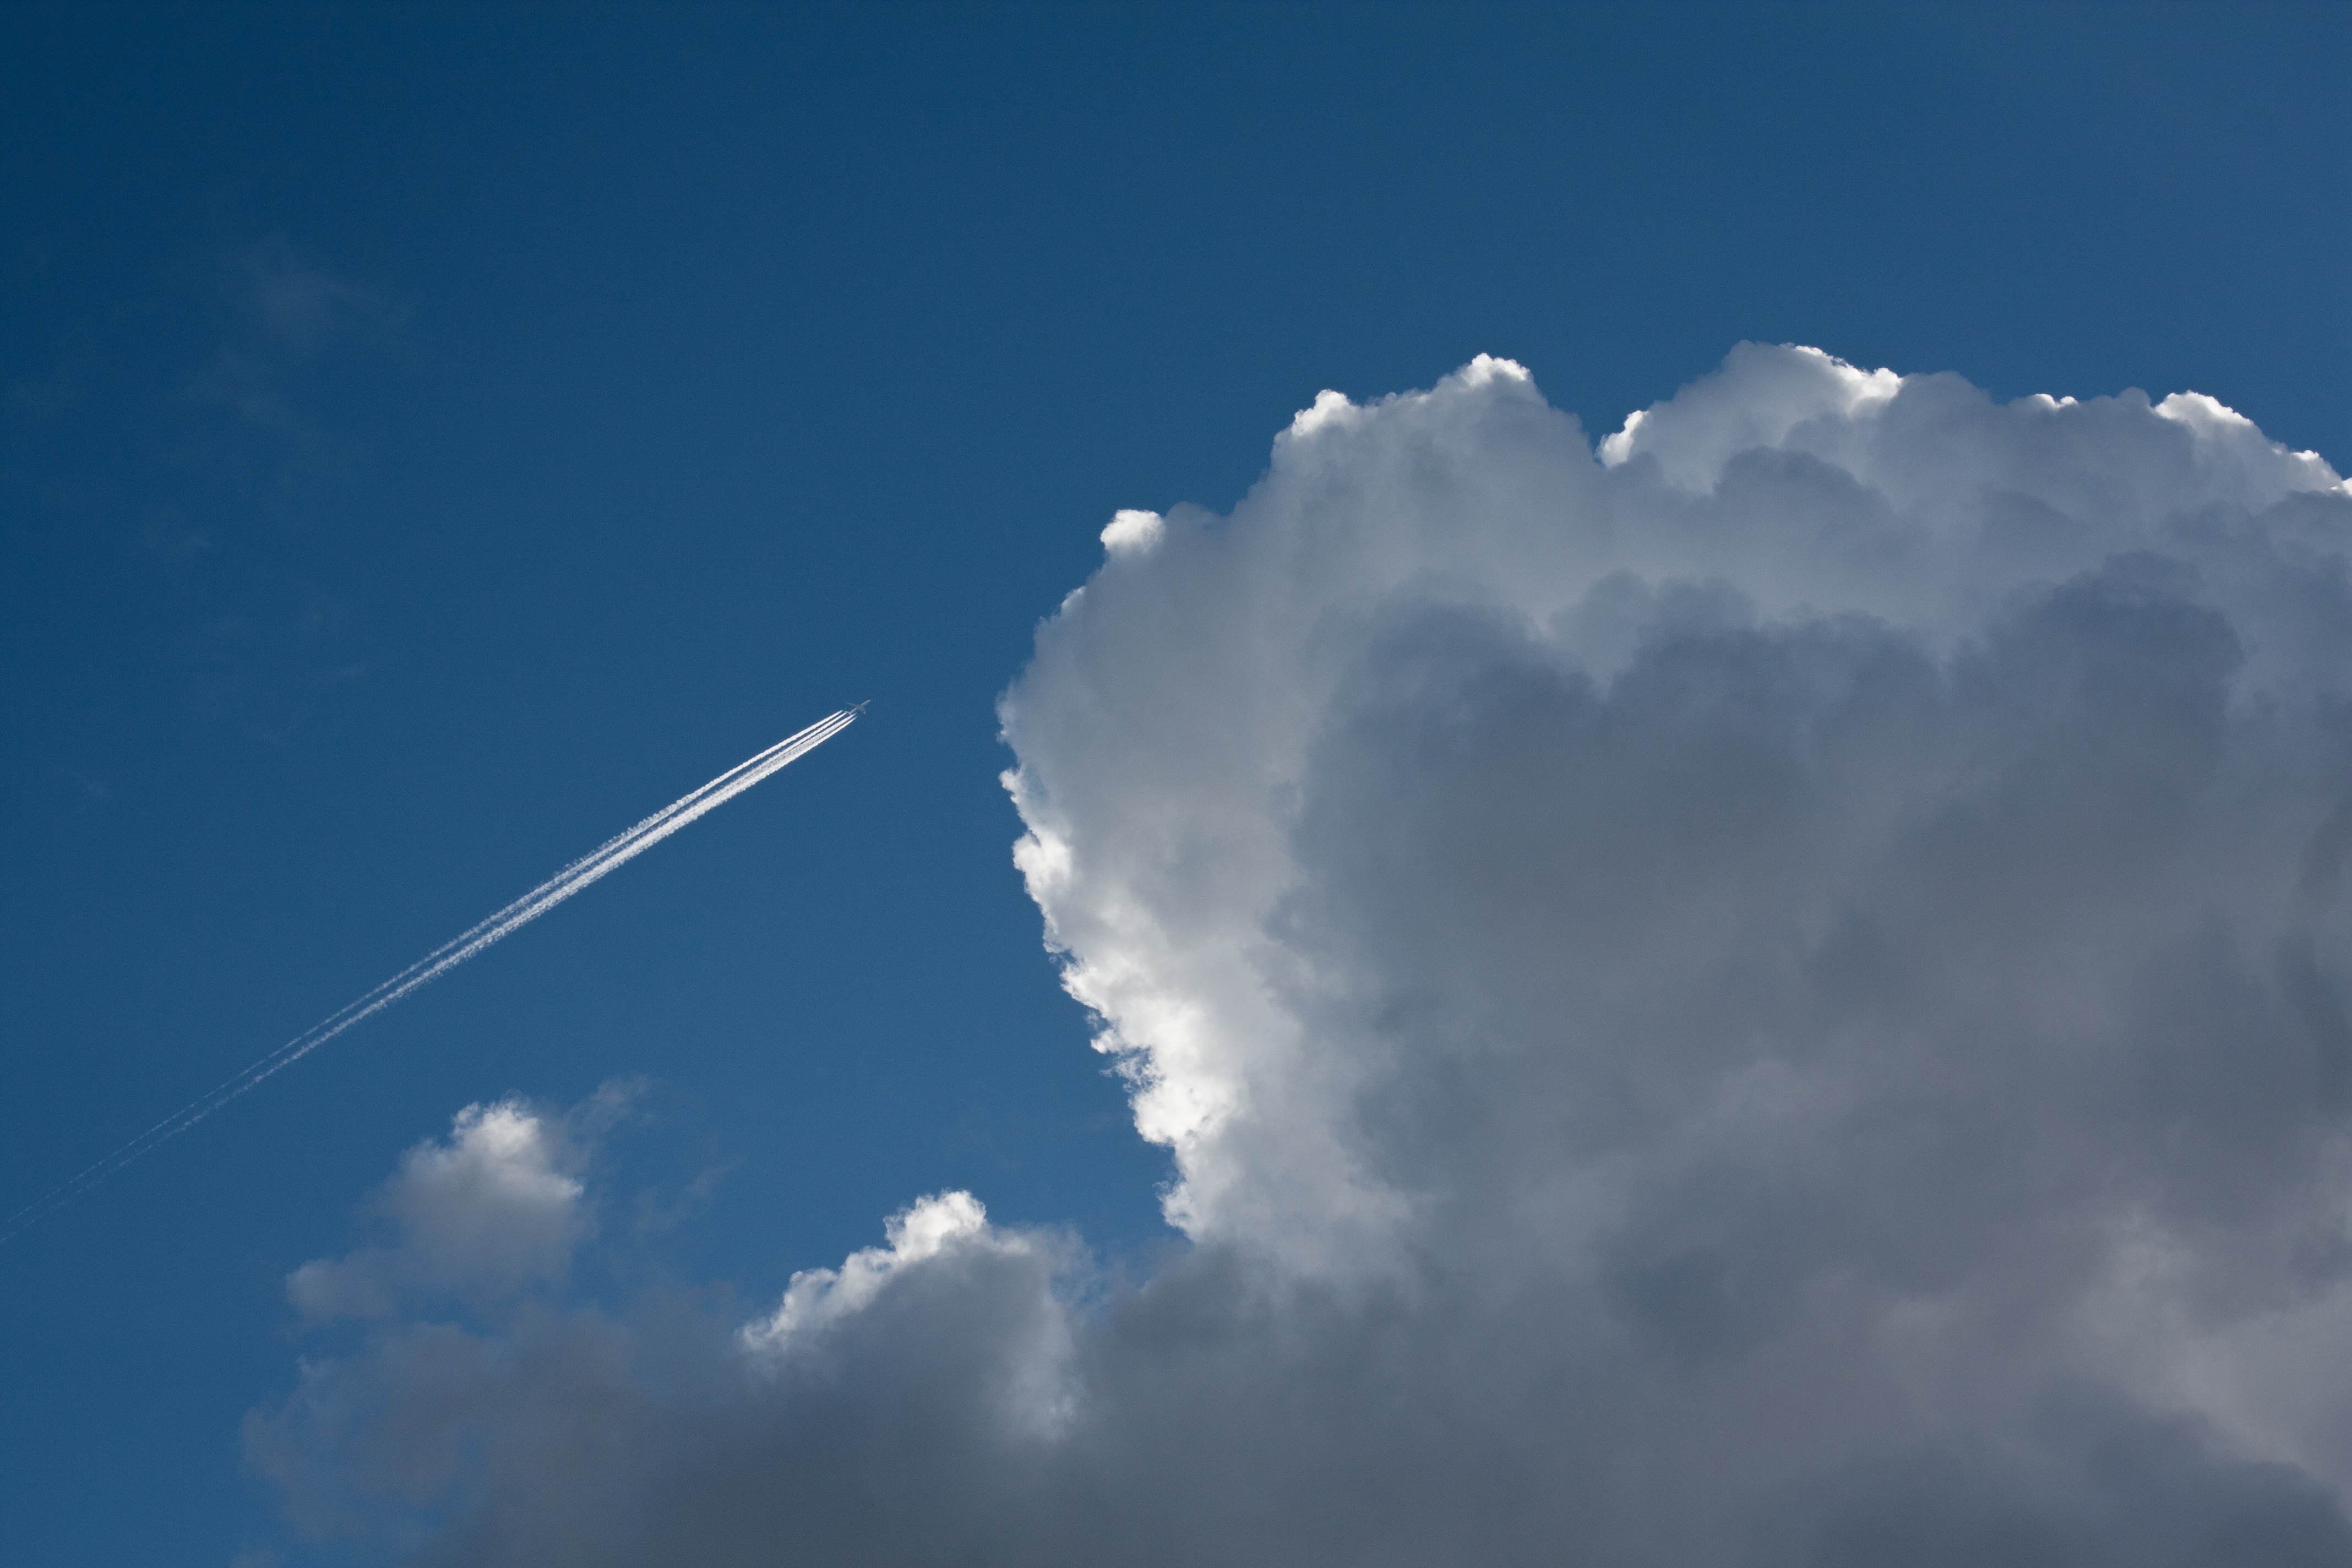
wing, cloud, sky, sunlight, atmosphere, daytime, cumulus, blue, meteorological phenomenon, atmosphere of earth